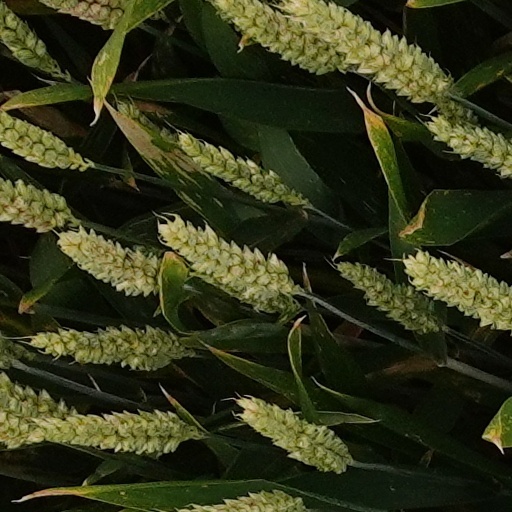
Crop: wheat